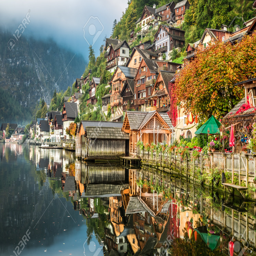
unesco world heritage site on the lake in autumn stock photo